Federal Bureau of Investigation

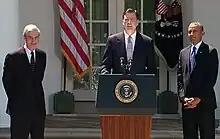
James Comey speaks at the White House following his nomination by President Barack Obama to be the next director of the FBI, June 21, 2013.

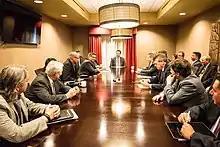
FBI Director James Comey visiting the Fort Berthold Indian Reservation in North Dakota in June 2016

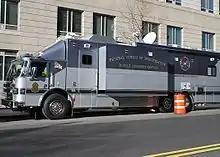
FBI Mobile Command Center, Washington Field Office

The FBI's mandate is established in Title 28 of the United States Code (U.S. Code), Section 533, which authorizes the Attorney General to "appoint officials to detect and prosecute crimes against the United States". Other federal statutes give the FBI the authority and responsibility to investigate specific crimes.